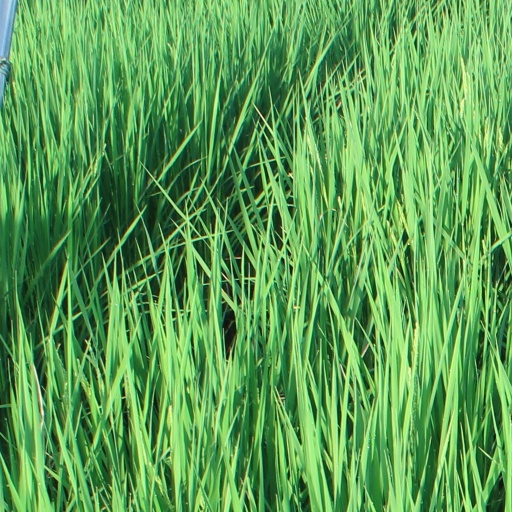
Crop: rice